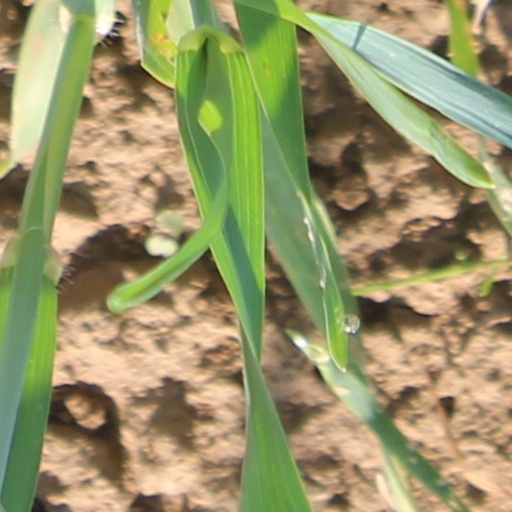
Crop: wheat